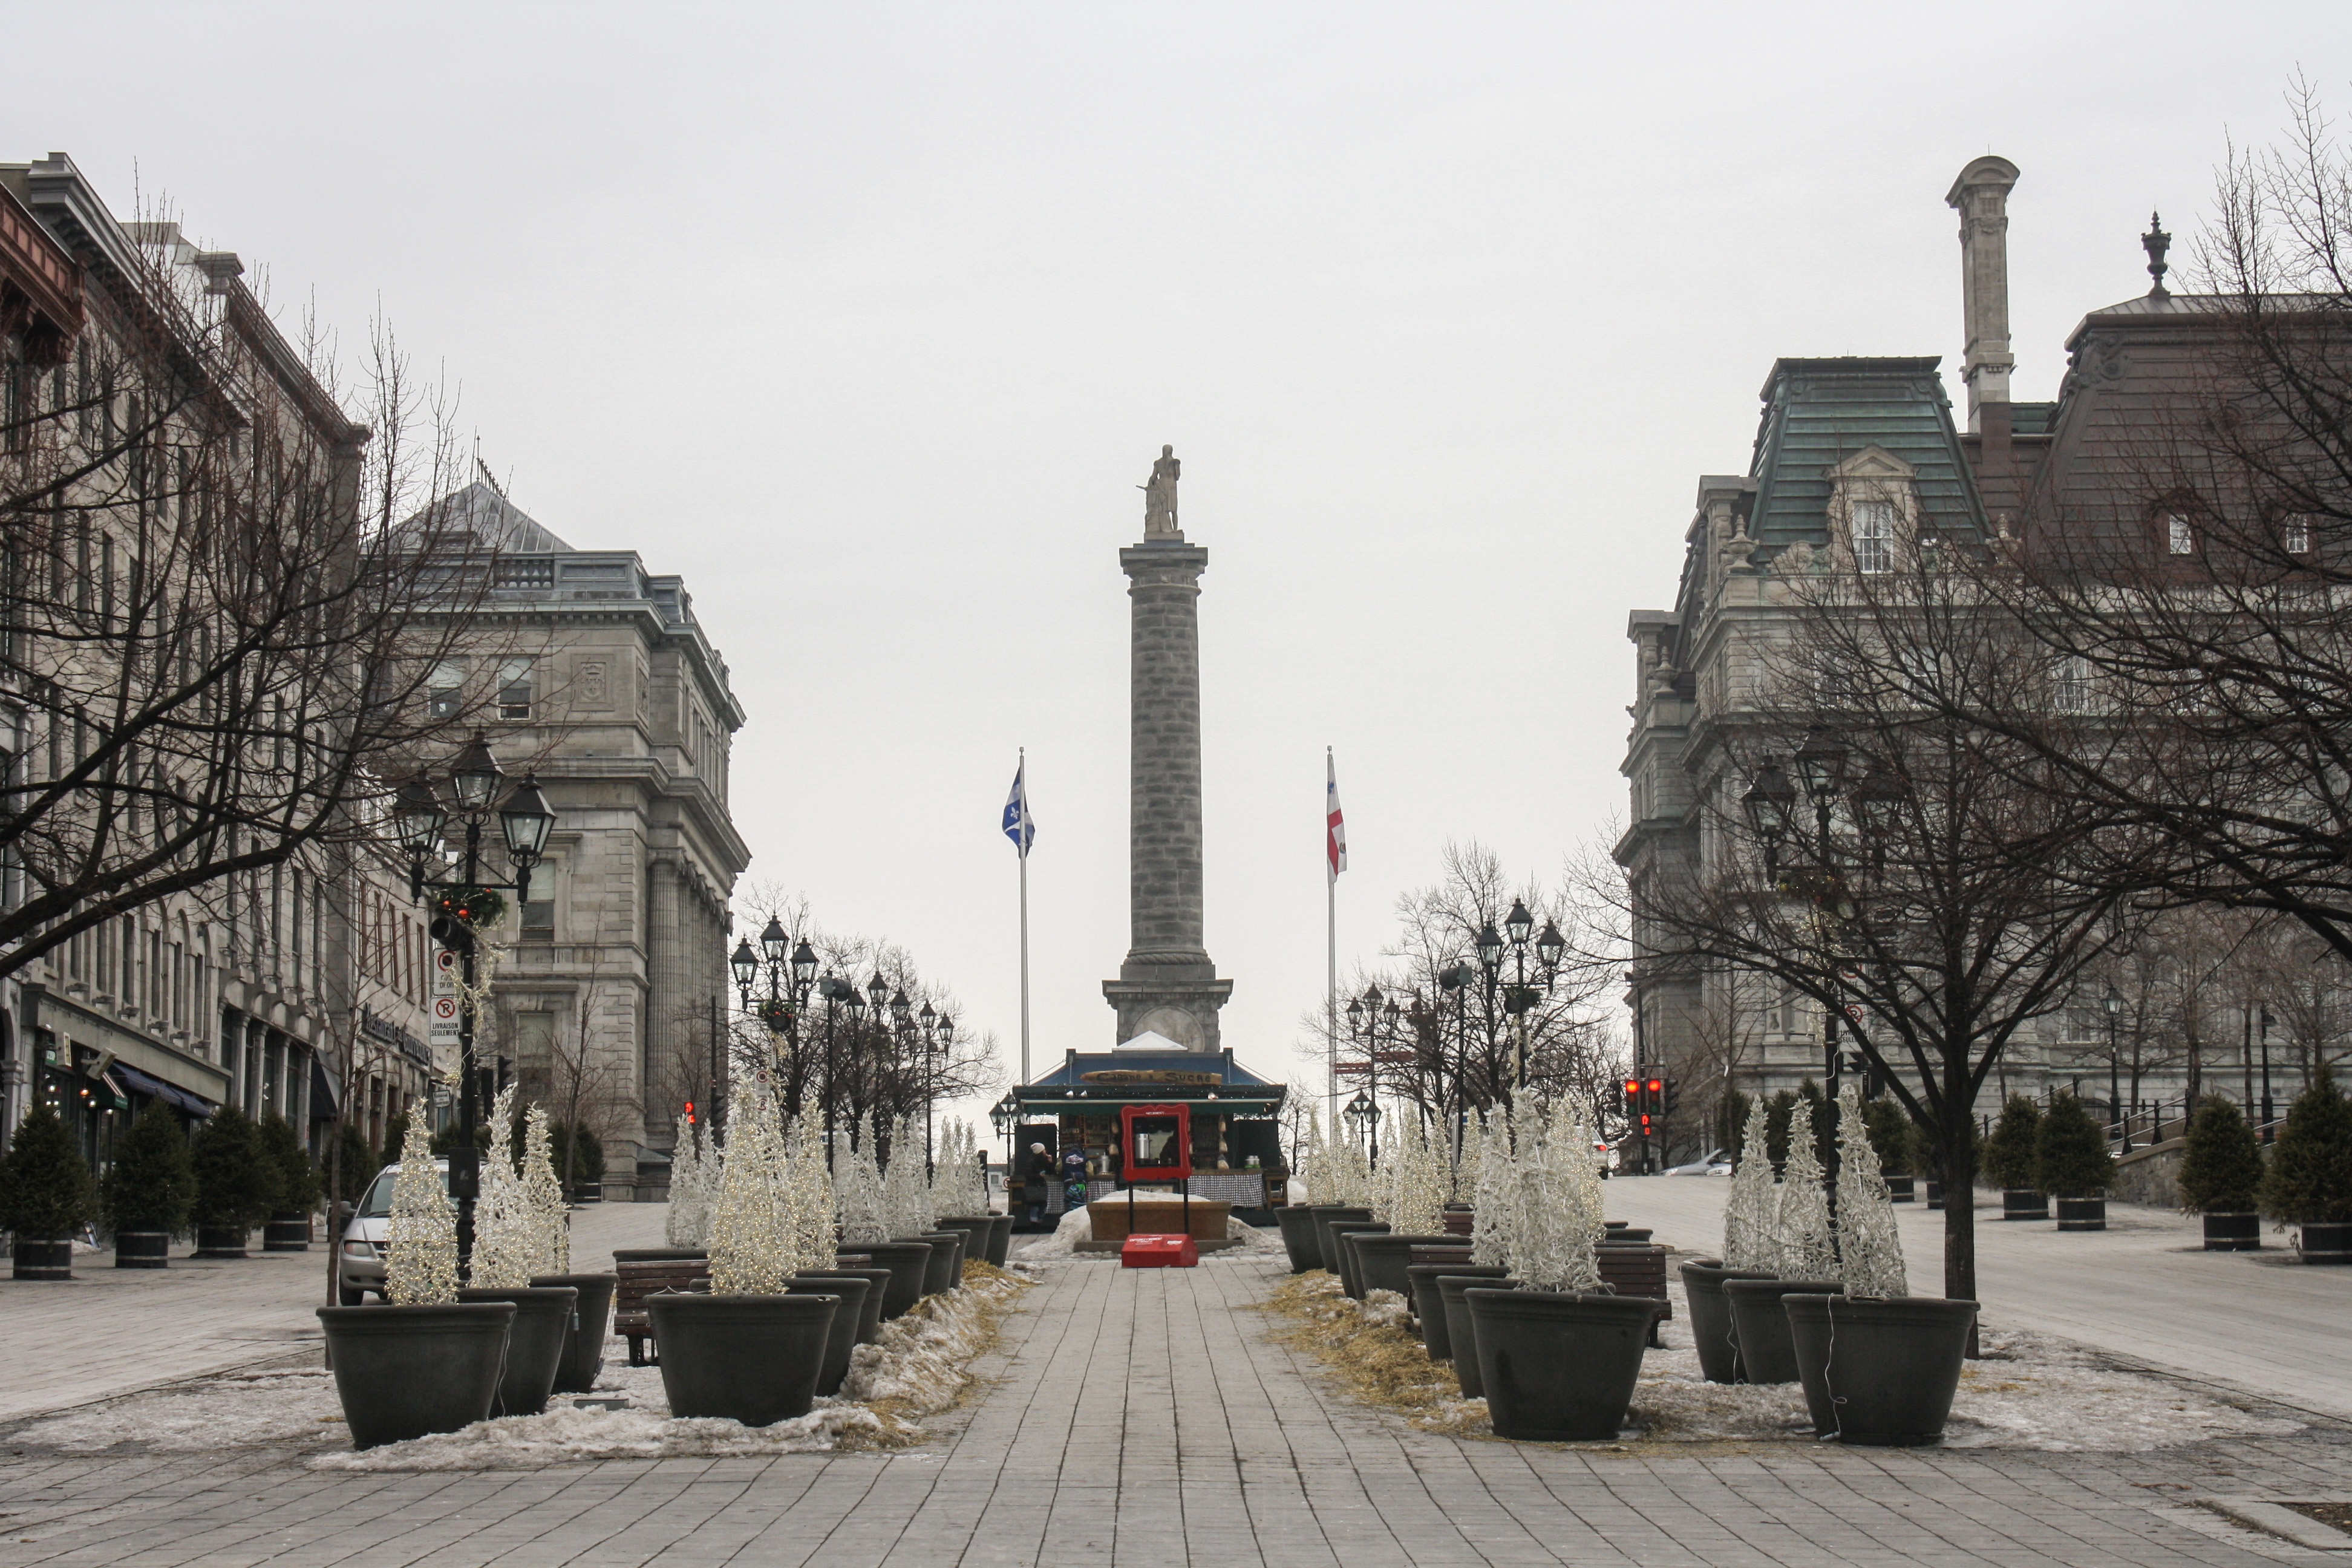
architecture, town, building, old, city, monument, cityscape, downtown, tower, plaza, landmark, trees, display, canada, town square, quebec, montreal, ancient history